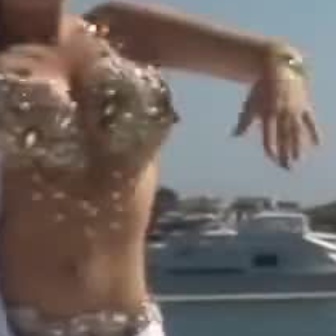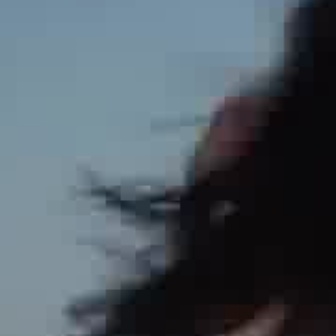
  Please identify the target specified by the bounding box [226,72,319,165] in the first image and locate it in the second image. Return the coordinates in [x_min,y_min,x_max,y_max] format.
Answer: [163,82,270,190]